Mount Redoubt

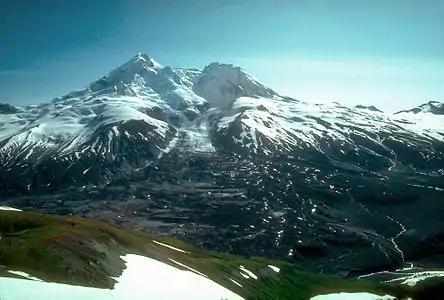
North face in 1980

Captain James Cook saw Mt. Redoubt during the summer of 1778, describing it as "emitting a white smoke but no fire which made some think it was no more than a white thick cloud such as we have frequently seen on the Coast, for the most part appearing on the sides of hills and often extends along a whole range and at different times falls or rises, expands or contracts itself and has a resemblance to Clouds of white smoke. But this besides being too small for one of those clouds, remained as it were fixed in the same spot for the whole time the Mountain was clear which was above 48 hours." However, several sources call this a "discredited eruption". There are several other of these activities that are not called eruptions.